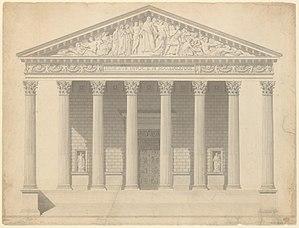
L’église de la Madeleine se situe sur la place de la Madeleine dans le 8ᵉ arrondissement de Paris. Elle constitue une parfaite illustration du style architectural néoclassique avec son portique octostyle.